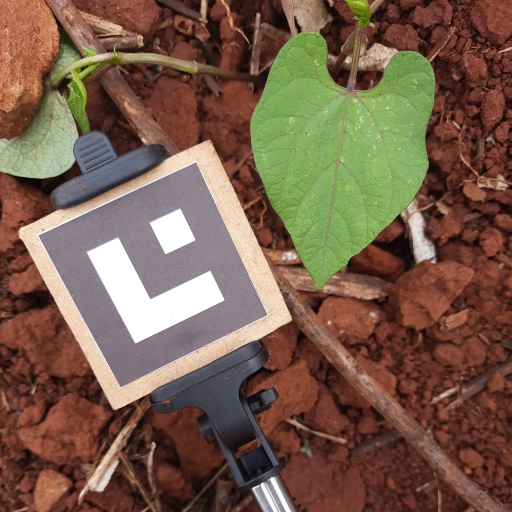
Observations: wavy surface, no eating holes, under shade